2024 India–Maldives diplomatic row

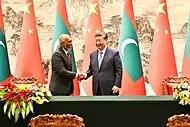
Muizzu (left) meeting Xi Jinping in January 2024

The 2023 Maldivian presidential election saw Mohamed Muizzu come into power. A key campaign topic was the Maldives' relationship with China and India. The incumbent, Ibrahim Mohamed Solih, campaigned on an "India-first" policy, aiming to strengthen ties with the Maldives' geographical and cultural neighbor, India. In contrast, Muizzu adopted the slogan "India Out," calling for the withdrawal of Indian military personnel stationed on the archipelago while campaigning for closer relations with China. This stance aligned with the policies of former president Abdulla Yameen, founder of the People's National Congress, under whom the Maldives joined China's Belt and Road Initiative.